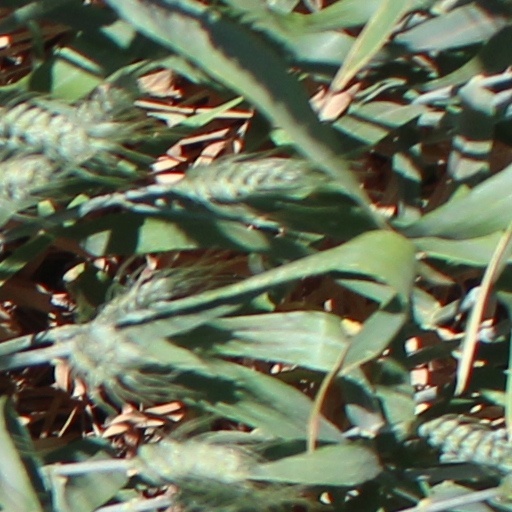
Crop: wheat